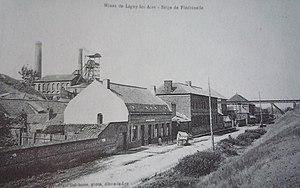
La Fosse de Fléchinelle de la Compagnie des mines de la Lys-Supérieure, devenue la Fosse n° 1 - 1 bis de la Compagnie des mines de Ligny-lès-Aire était un charbonnage constitué de deux puits situé à Enquin-les-Mines, Pas-de-Calais, Nord-Pas-de-Calais, France.
La Compagnie des mines de la Lys-Supérieure, aussi connue sous le nom de Compagnie des mines de Fléchinelle, est une compagnie minière qui a exploité la houille dans le hameau de Fléchinelle à Enquin-les-Mines dans le bassin minier du Nord-Pas-de-Calais. La société est créée en octobre 1852, et commence par effectuer plusieurs sondages.
La fosse nᵒ 1 - 1 bis de la Compagnie des mines de Ligny-lès-Aire est un ancien charbonnage du Bassin minier du Nord-Pas-de-Calais, situé à Enquin-les-Mines. Son fonçage commence à la fin de l'année 1855 par la Compagnie des mines de la Lys-Supérieure, qui fait faillite en 1884. La fosse est reprise par la Compagnie de Lières qui fait elle aussi faillite en 1894. C'est finalement la Compagnie des mines de Ligny-lès-Aire qui reprend la fosse et y adjoint un puits nᵒ 1 bis. Des corons sont bâtis à quelques centaines de mètres de la fosse, et deux terrils sont édifiés. La compagnie abandonne définitivement la fosse nᵒ 1 - 1 bis le 12 août 1928 pour commencer à exploiter en mai 1929 la fosse nᵒ 3.
La Compagnie des mines de Ligny-lès-Aire est une compagnie minière qui a exploité la houille dans les concessions de Fléchinelle et d'Auchy-au-Bois dans le bassin minier du Nord-Pas-de-Calais, à l'extrême ouest. Elle prend la suite de la Compagnie des mines de Lières, qui a elle-même réuni les concessions des anciennes compagnies d'Auchy-au-Bois et de la Lys-Supérieure, fondées en 1852, et respectivement disparues en 1886 et 1884.